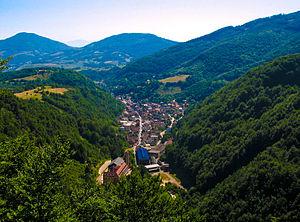
Kreševo est une ville et une municipalité de Bosnie-Herzégovine située dans le canton de Bosnie centrale et dans la Fédération de Bosnie-et-Herzégovine. Selon les premiers résultats du recensement bosnien de 2013, la ville intra muros compte 1 078 habitants et la municipalité 5 638.